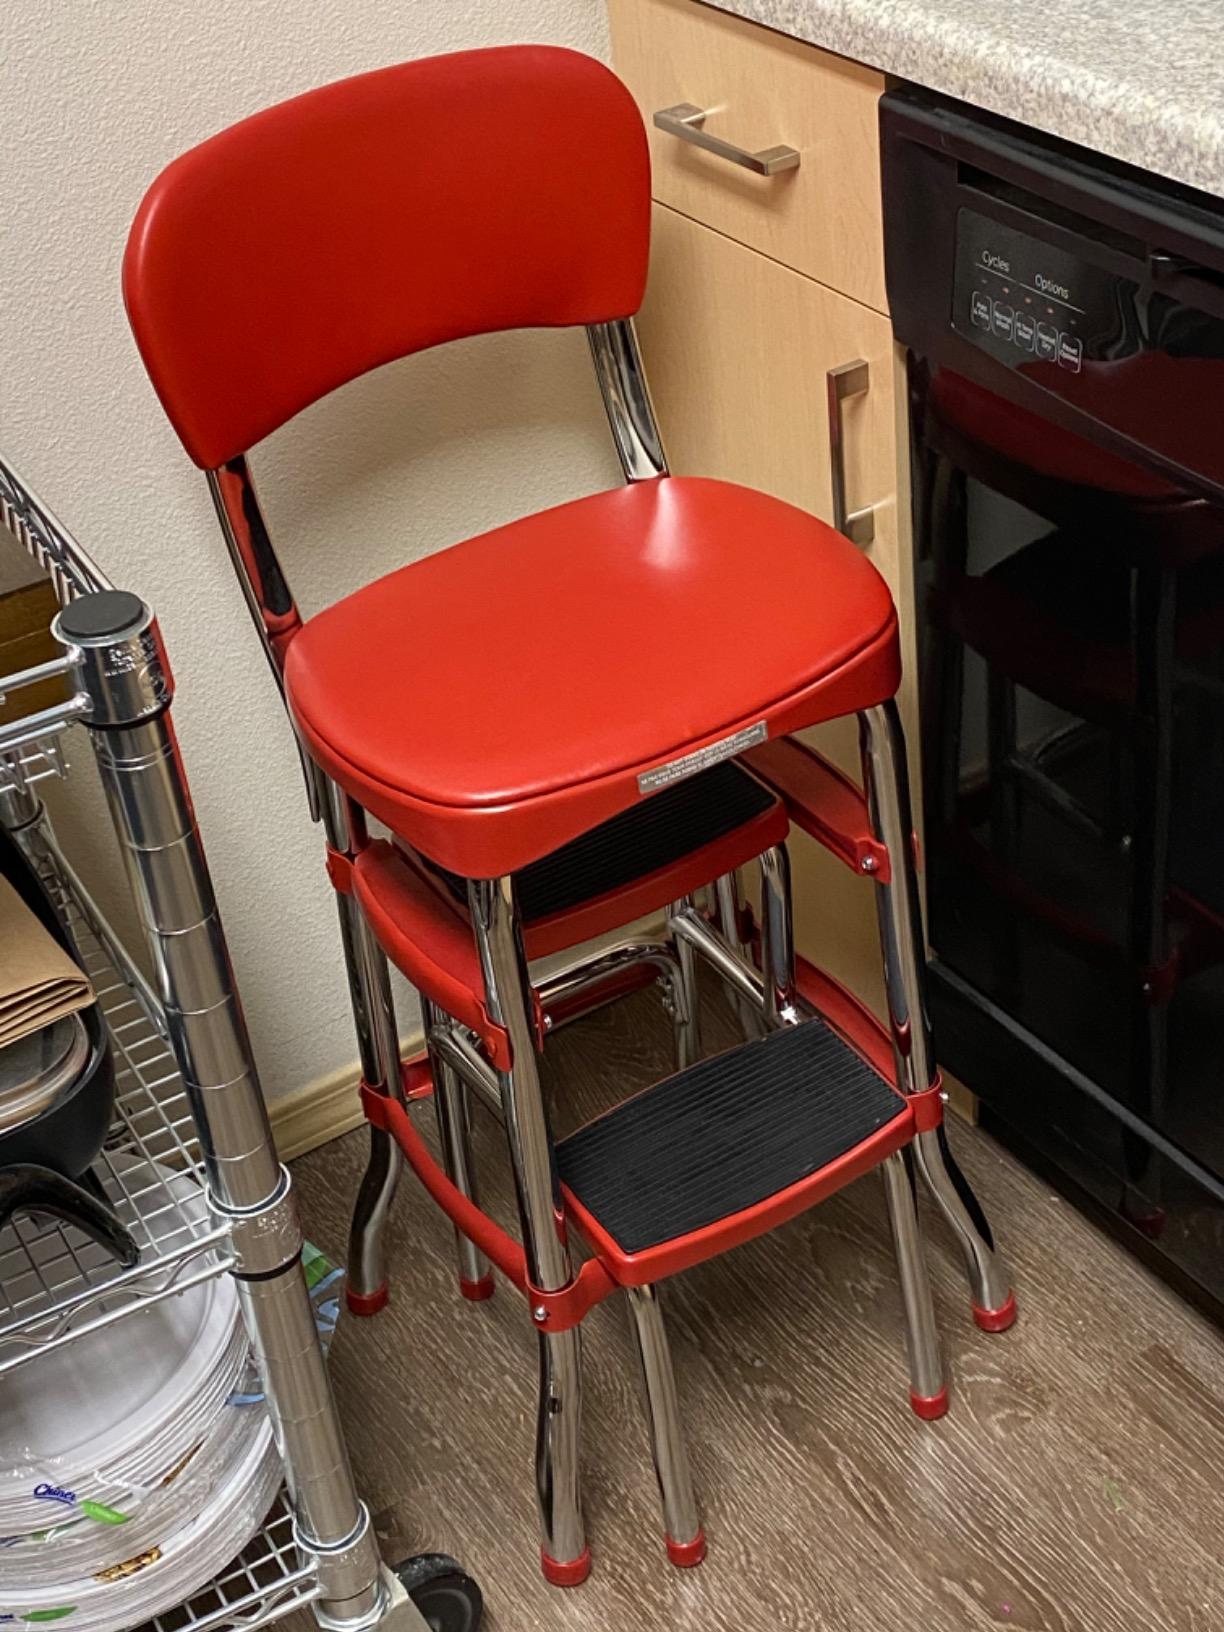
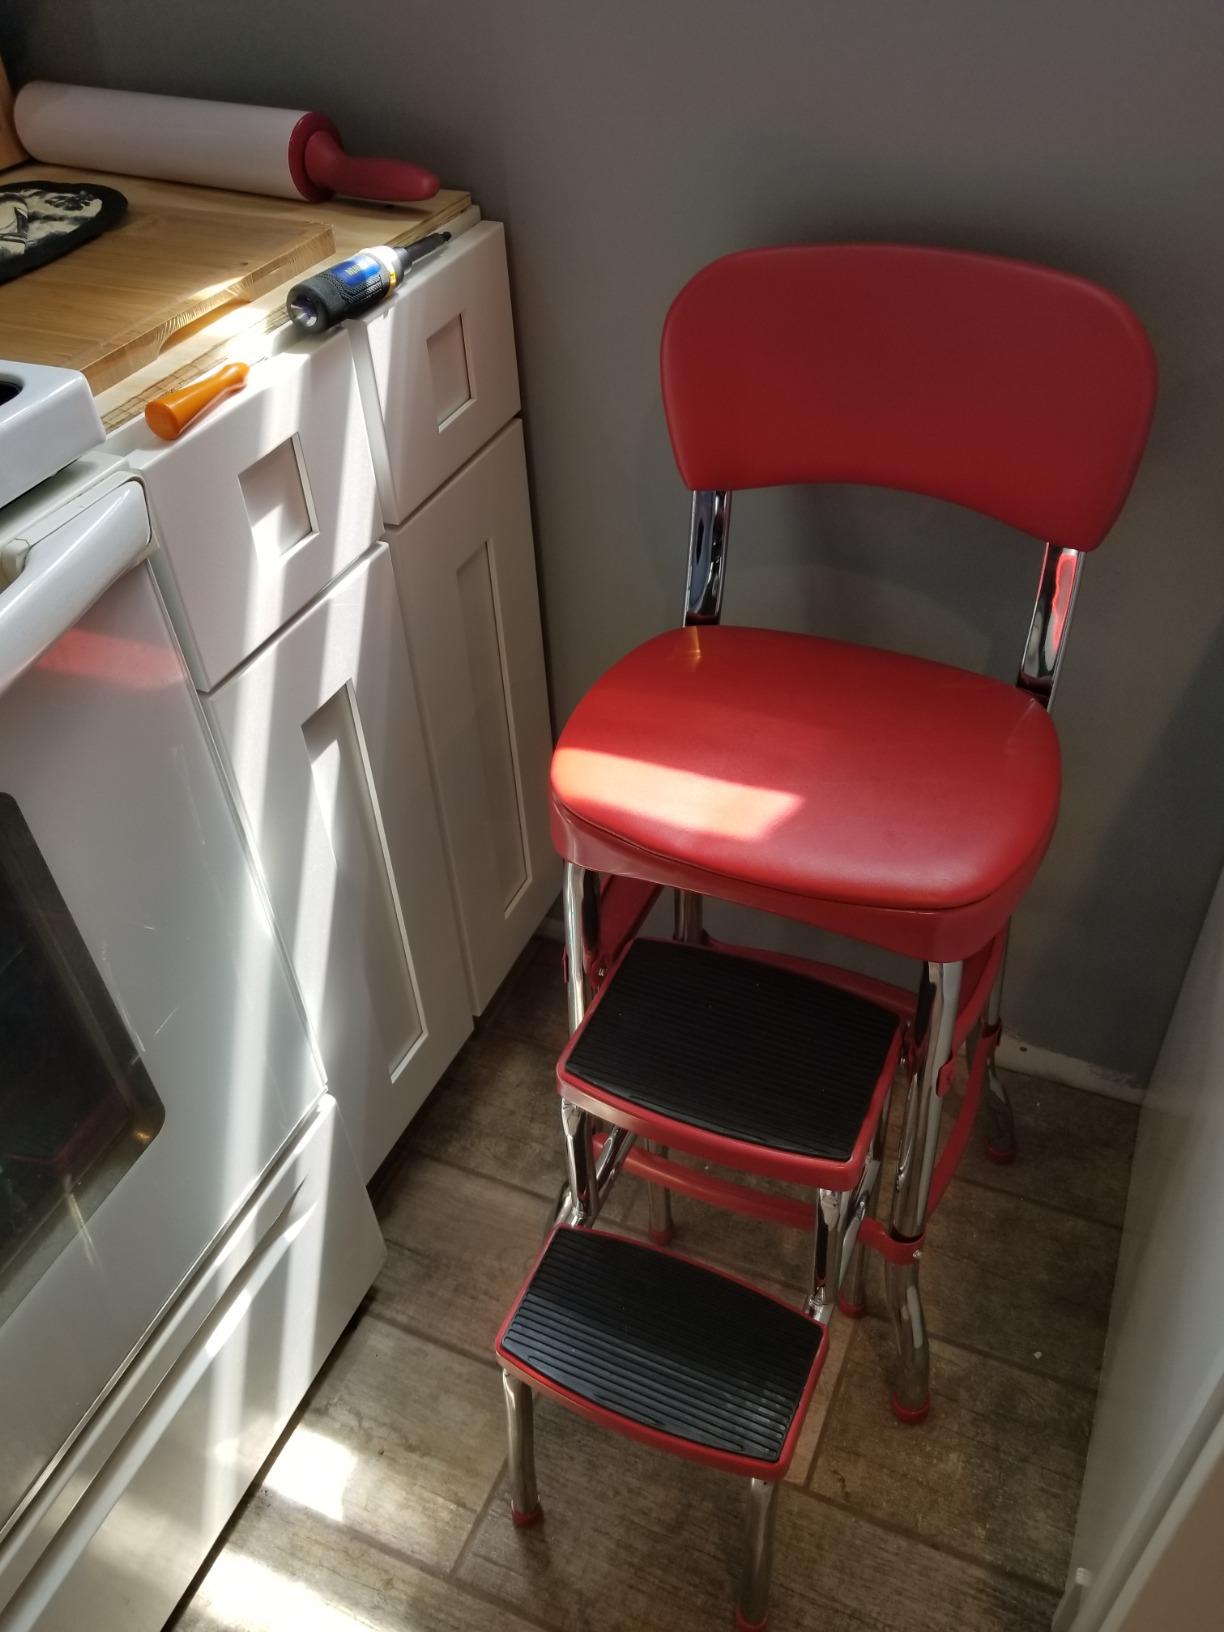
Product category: items_chair
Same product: yes